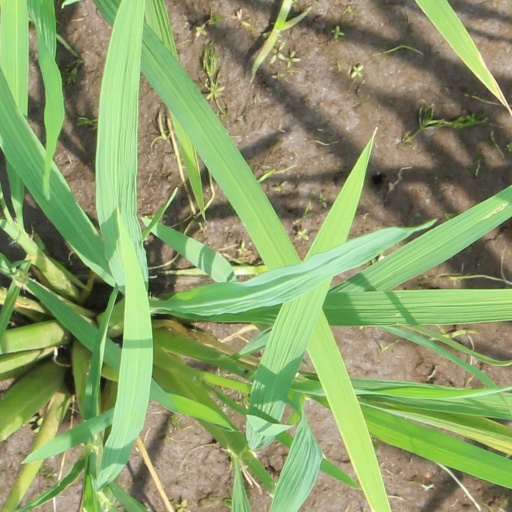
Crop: rice